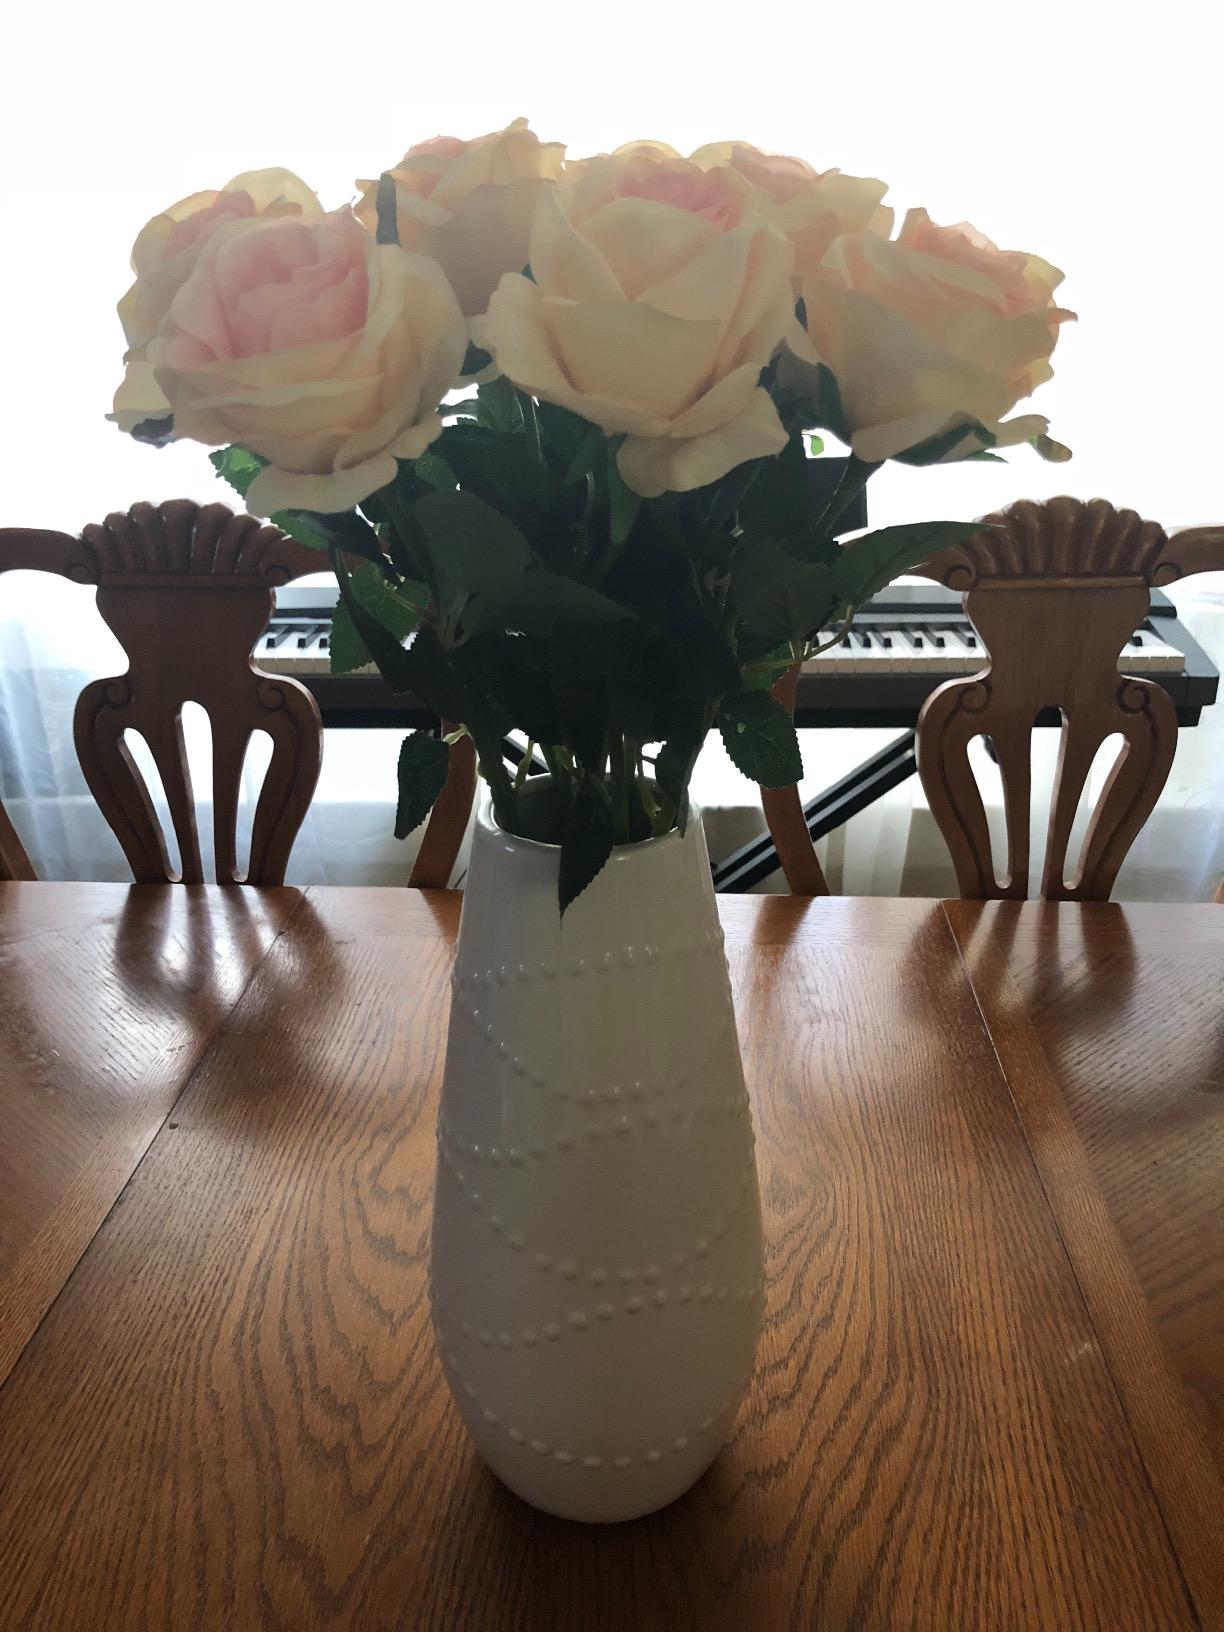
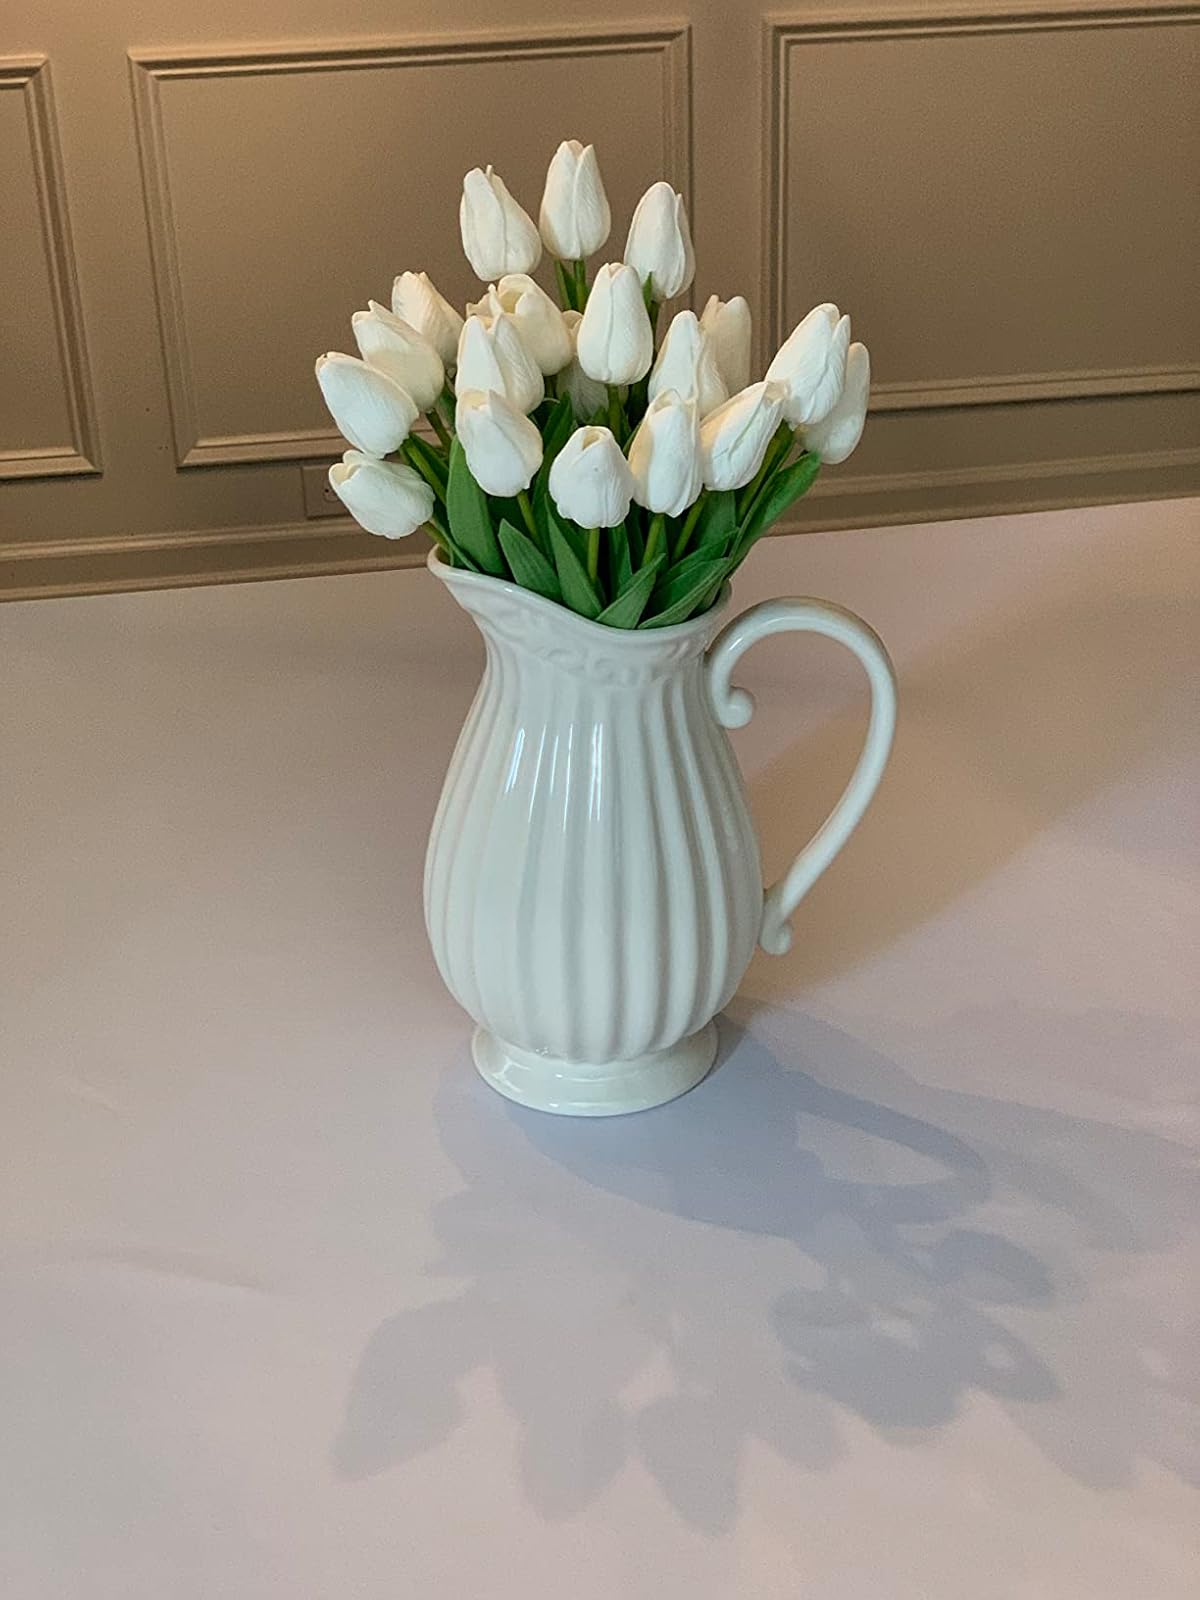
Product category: vase
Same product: no